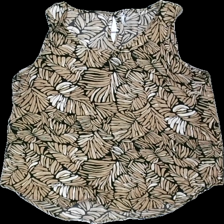
View: front
Type: Tank top
Category: Ladies
Brand: Not in the list
Brand text on label: jyothi
Colors: Black, Brown, White
Material: 100% viscose
Pattern: Other
Cut: Regular
Size: XL
Season: All
Damage location: middle right
Damage 2 location: bottom left
Price range: 50-100
Recommended usage: Reuse
Description: linne med blad på